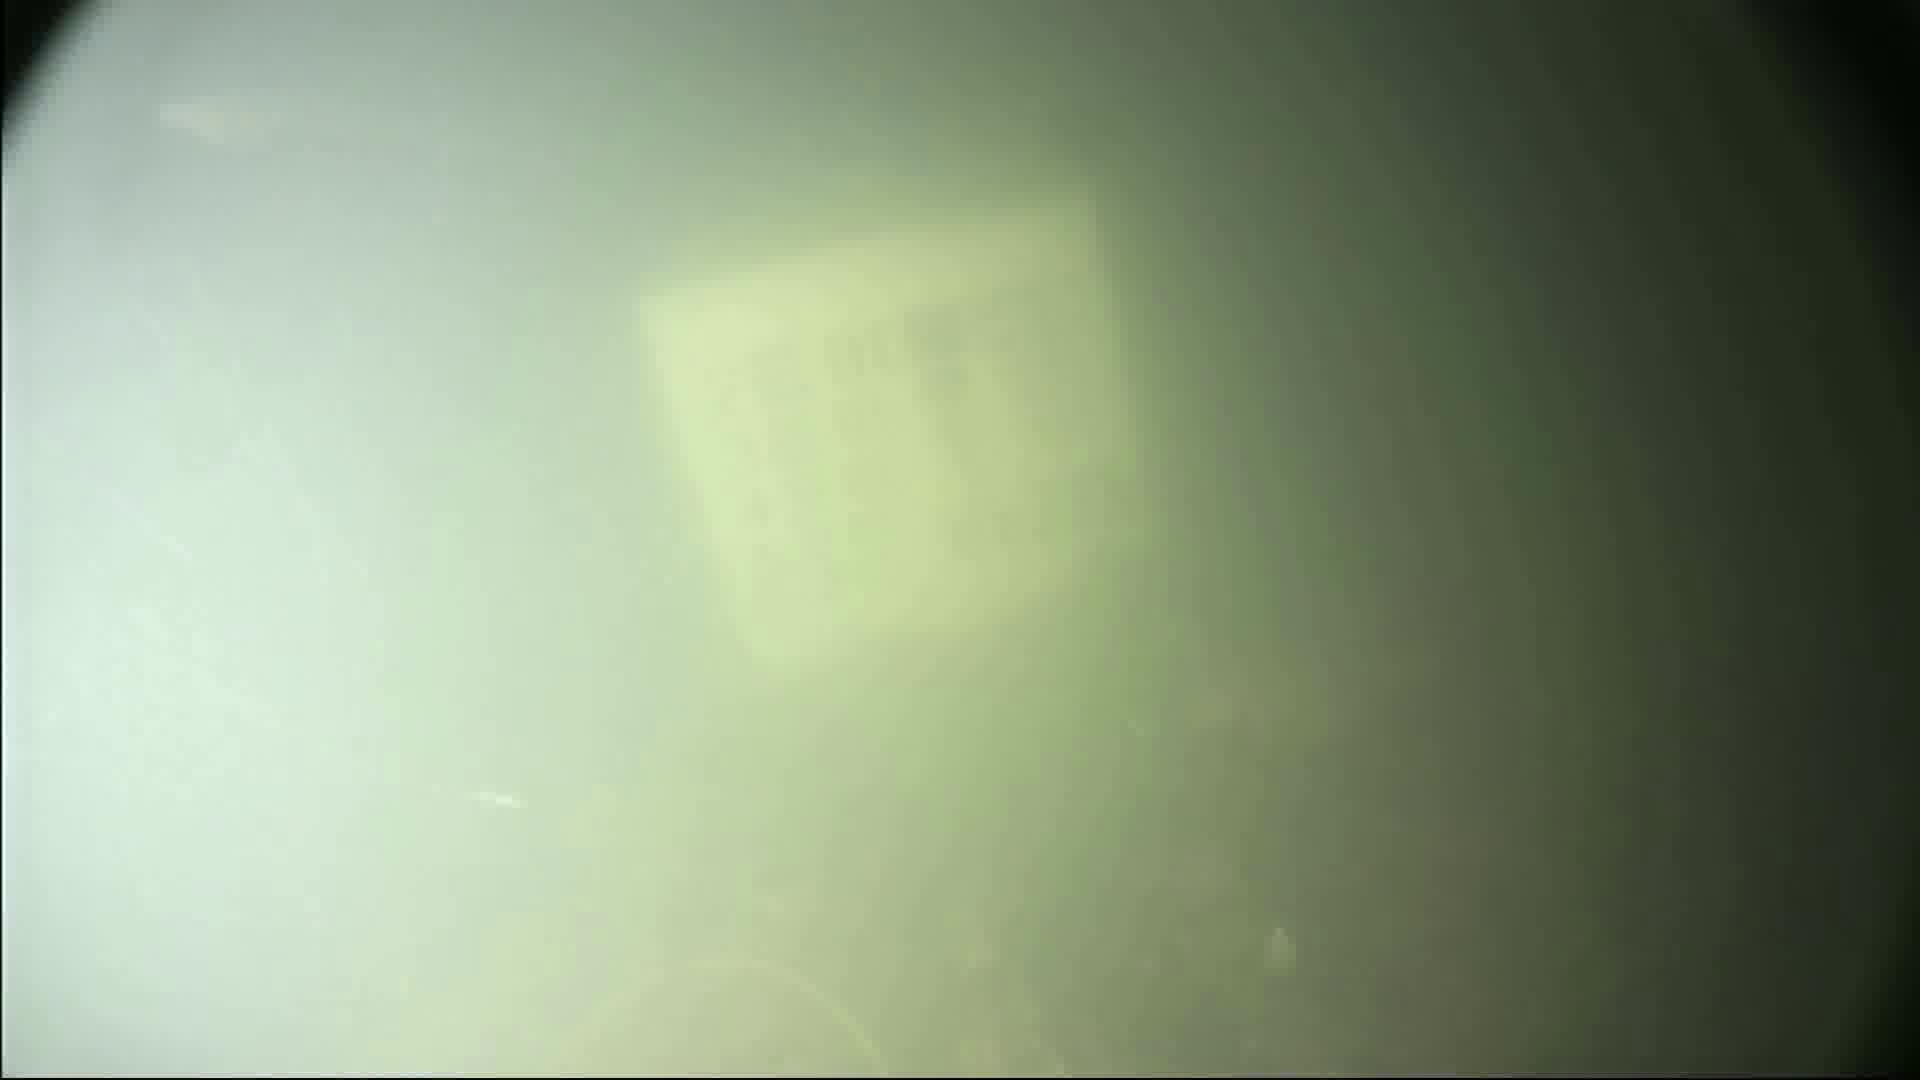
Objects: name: small_fish